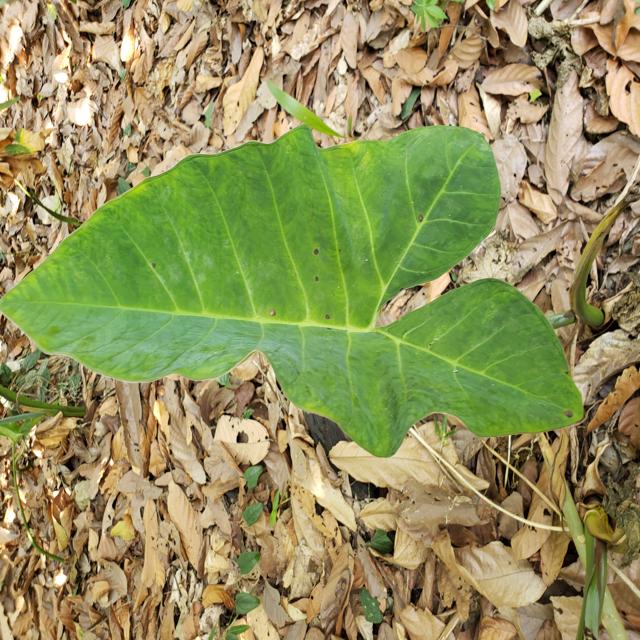
Label: Healthy